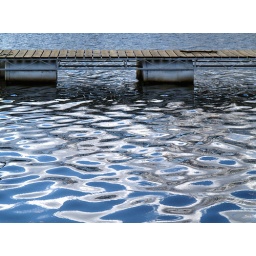
Reflection of sky and clouds on surface of Mississippi River backwater in La Crosse, Wisconsin.